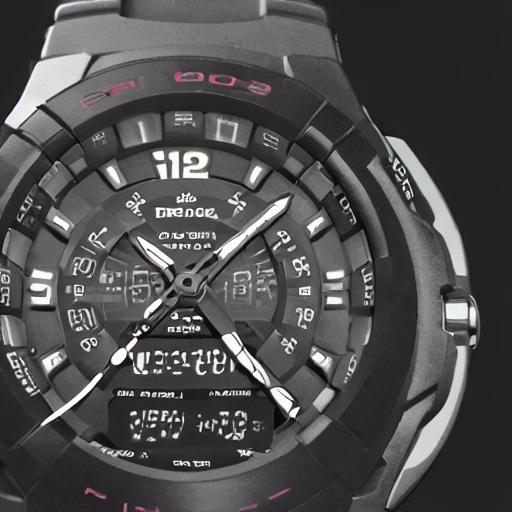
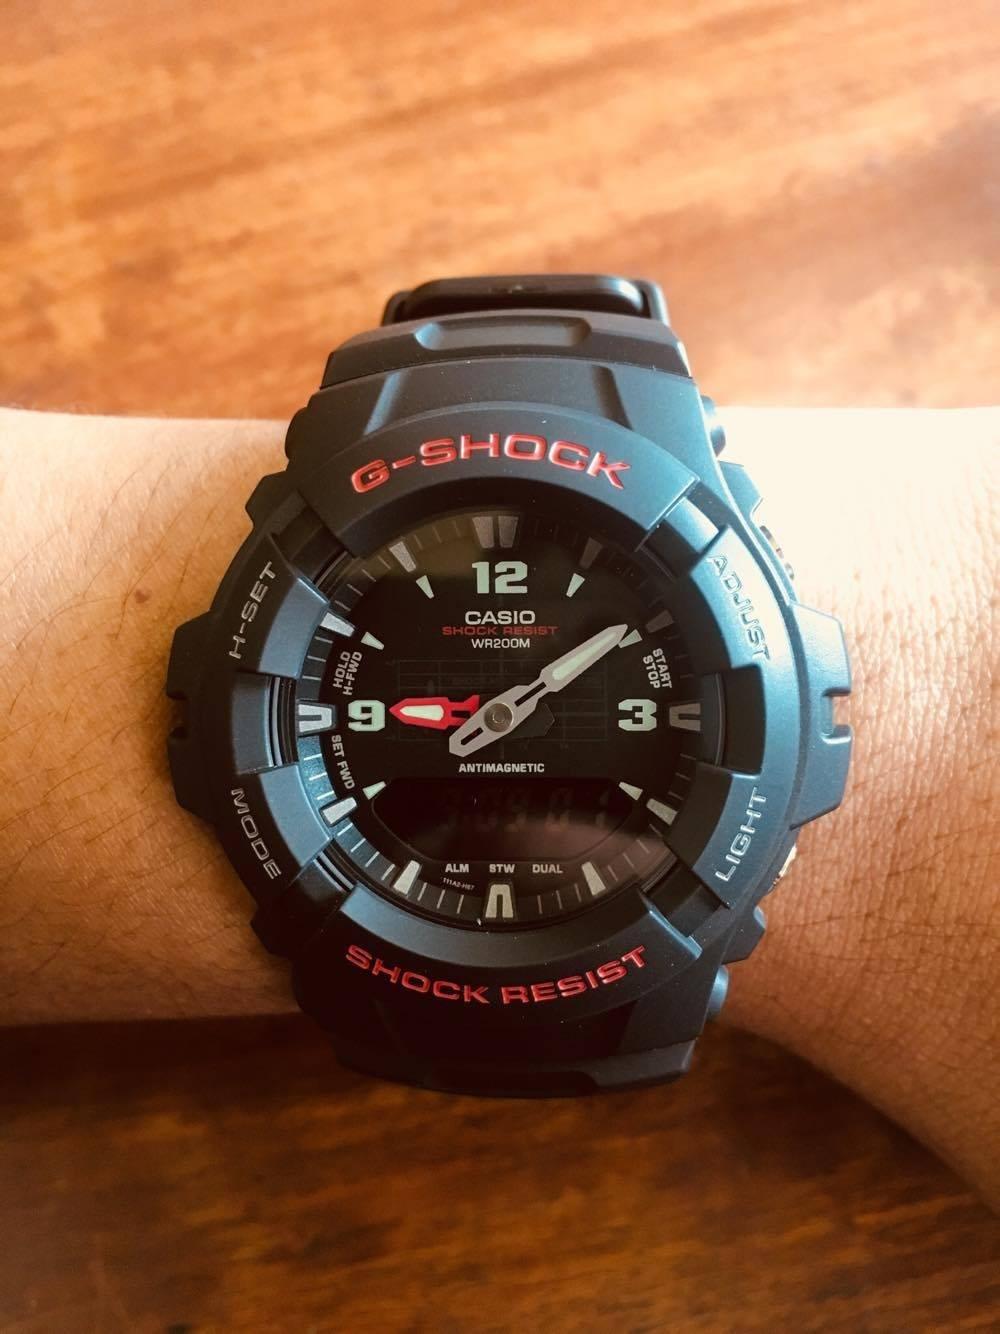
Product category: accessories_watch
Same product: no